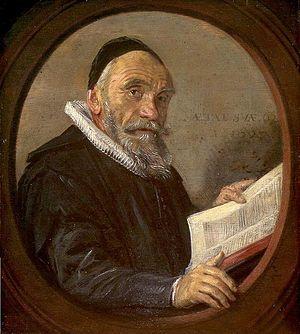
Cette page établit une liste des peintures de Frans Hals. Son œuvre est composée uniquement de portraits de personnes de Haarlem ou ses environs.